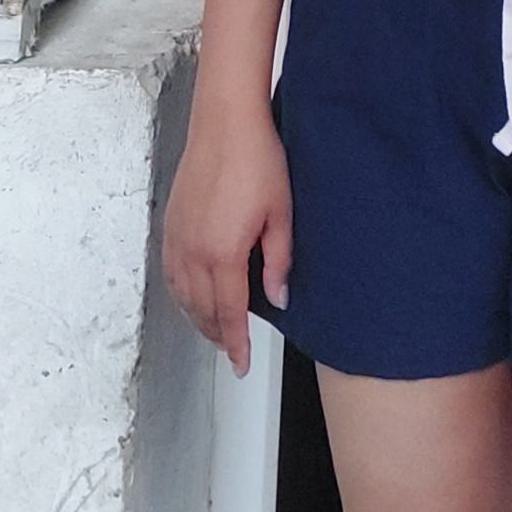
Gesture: no_gesture